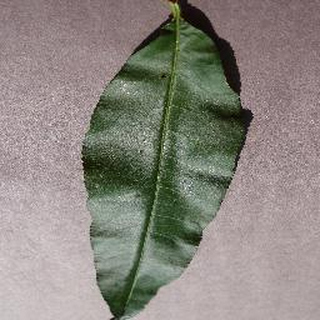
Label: healthy_peach